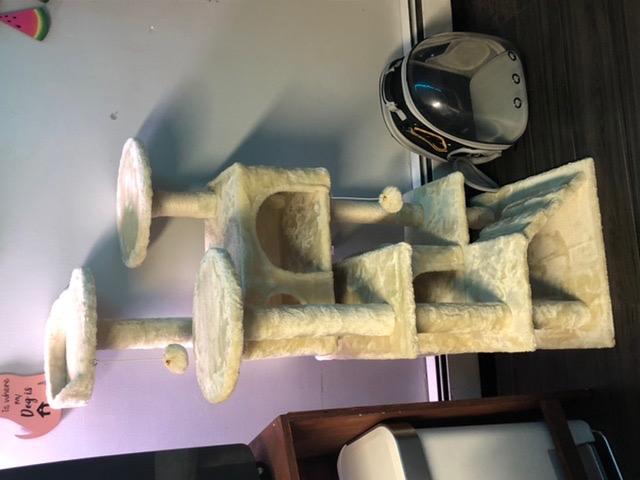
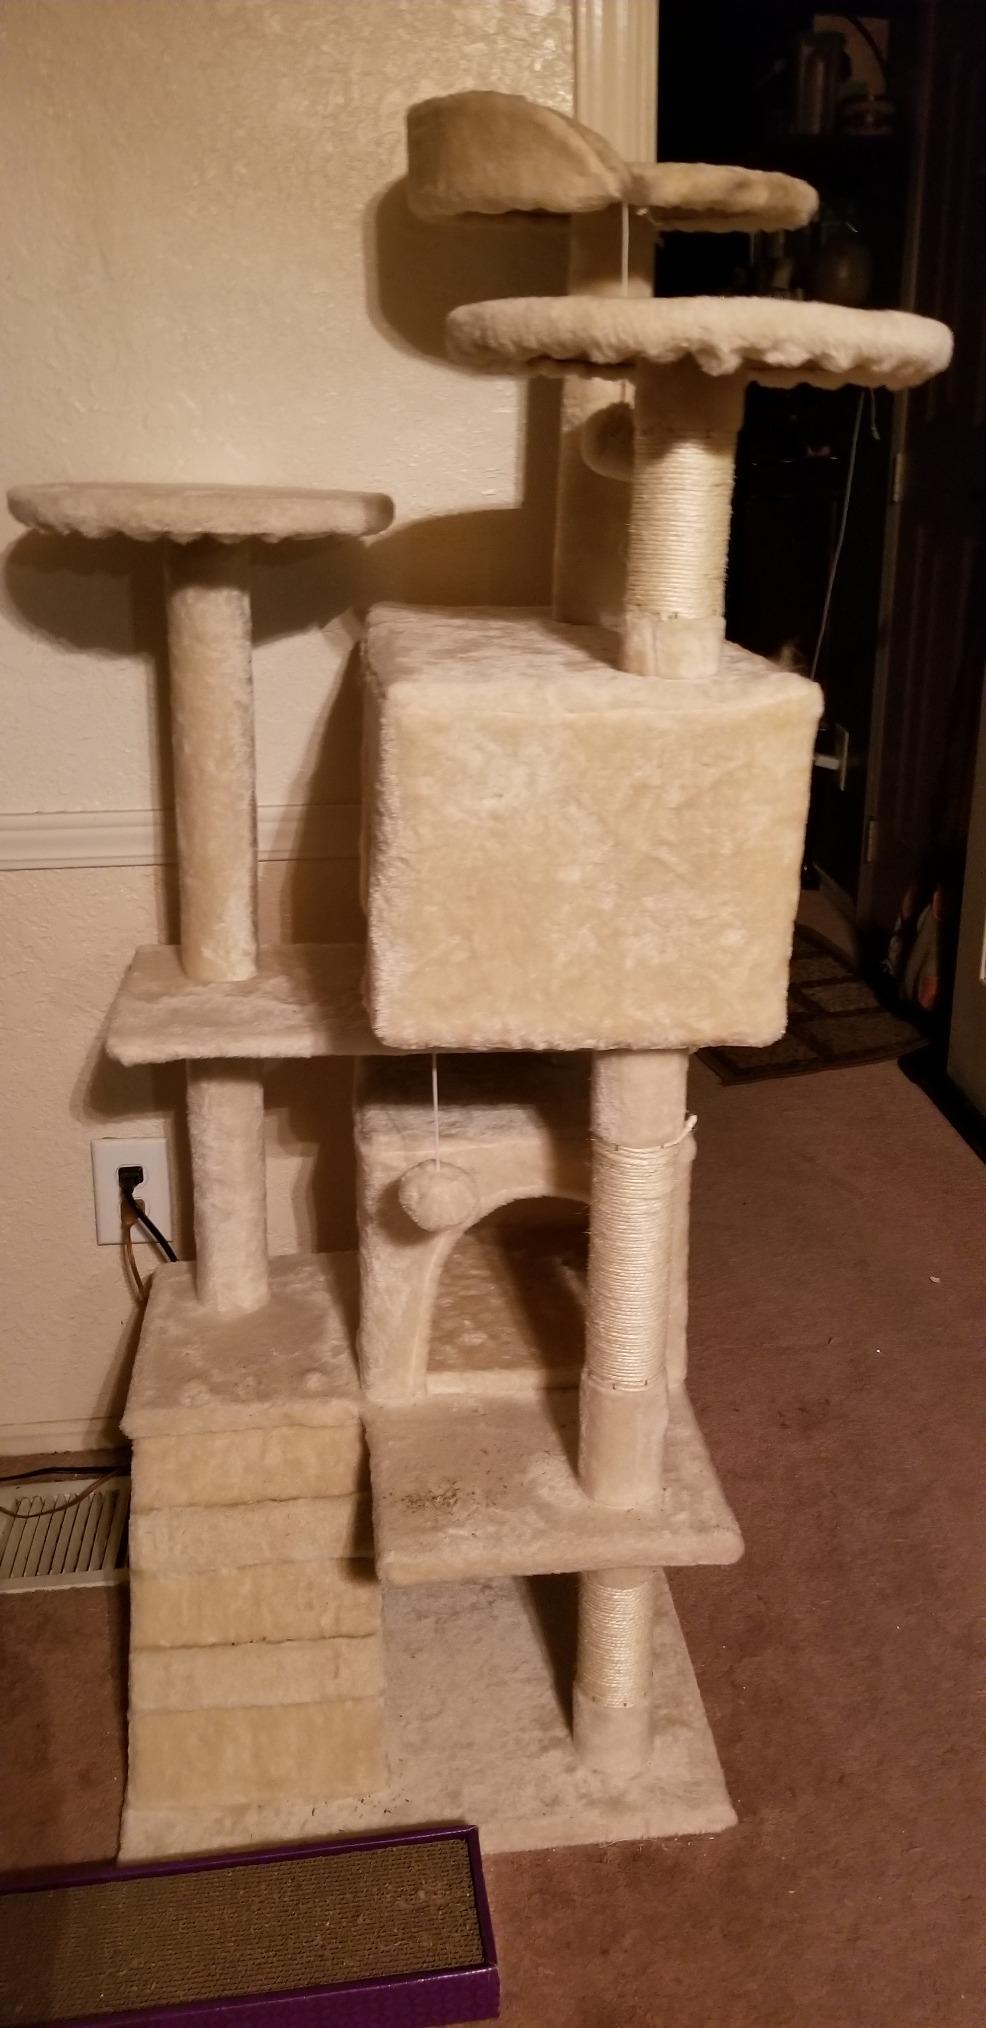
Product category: items_cat tree
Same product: yes